Asian Dust

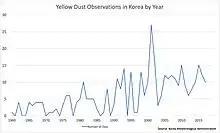
Number of days of Yellow Dust Observations in Korea from 1960 to 2016

Asian dust, in combination with smog and general air pollution, has become so severe that it became a political issue in the South Korean presidential election in 2017. All three main candidates of the election—Moon Jae-in, Ahn Cheol-soo, and Hong Joon-pyo—promised to take measures to alleviate these growing national air pollution problems. In the first few months of 2017, Seoul had twice the number of ultrafine dust warnings, during which people were advised to limit outdoor activities and stay indoors when compared to 2016.